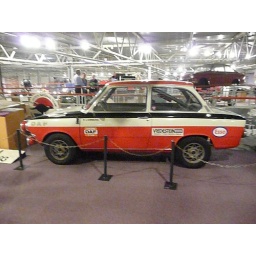
Het DAF Museum is gevestigd in een industrieel monument in Eindhoven. In het DAF Museum zie je de hele geschiedenis van de DAF voertuigen.